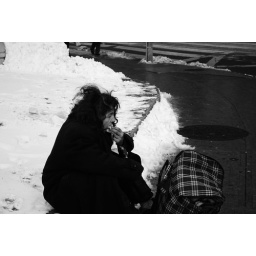
A disparaging looking woman eats a hot dog on the sidewalk in Toronto